Lego: The Adventures of Clutch Powers

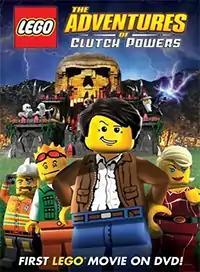
DVD Cover

Lego: The Adventures of Clutch Powers is a 2010 animated epic action comedy film. The film is based on the concept of the Lego toy series and is the first feature-length film based on the property. It stars the voices of Ryan McPartlin, Yvonne Strahovski, Roger Rose, Jeff Bennett, Paul Michael Glaser, Gregg Berger, Christopher Emerson and Alex Desert.